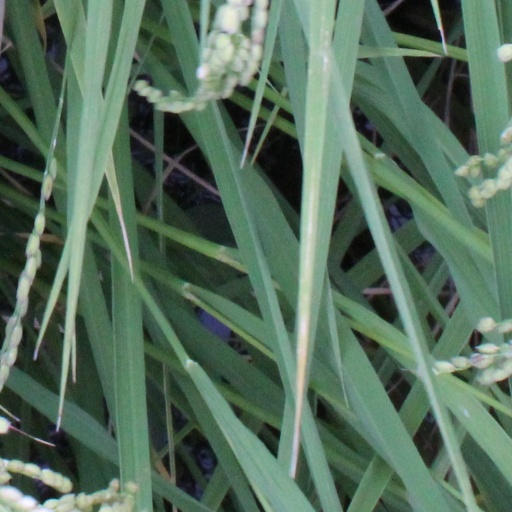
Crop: rice